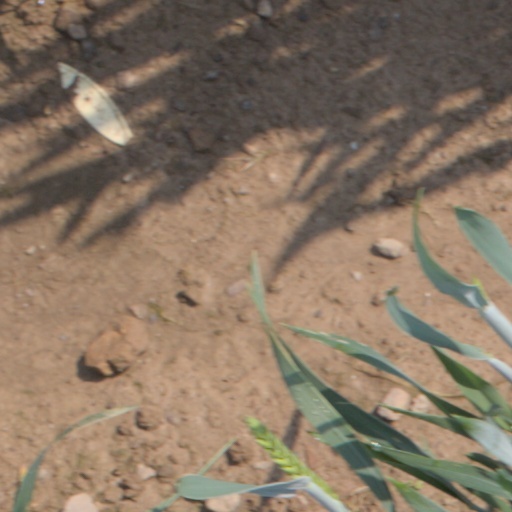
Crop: wheat